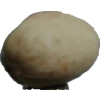
Label: pistachio